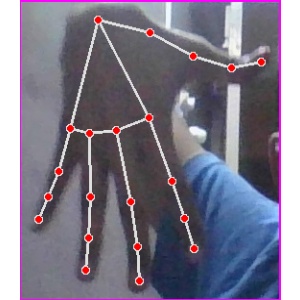
अक्षर: ढ